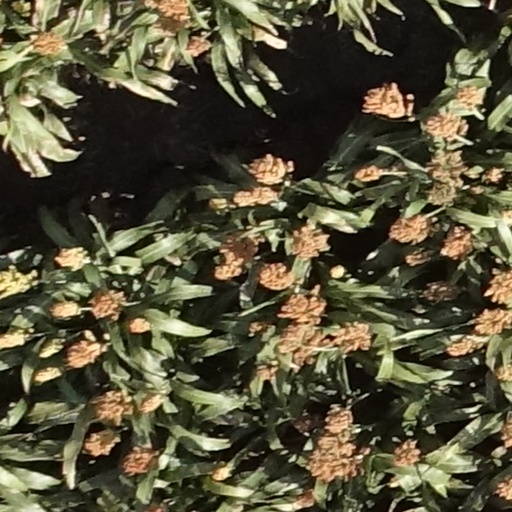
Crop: sorghum